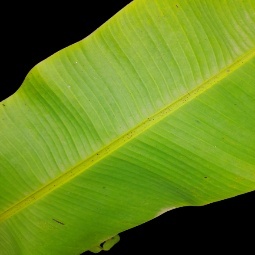
Label: Sulphur